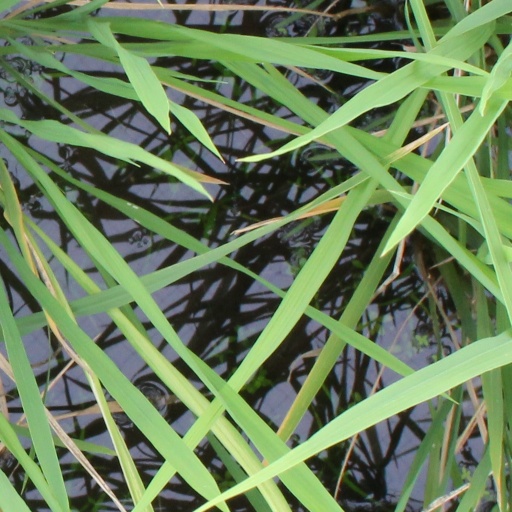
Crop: rice